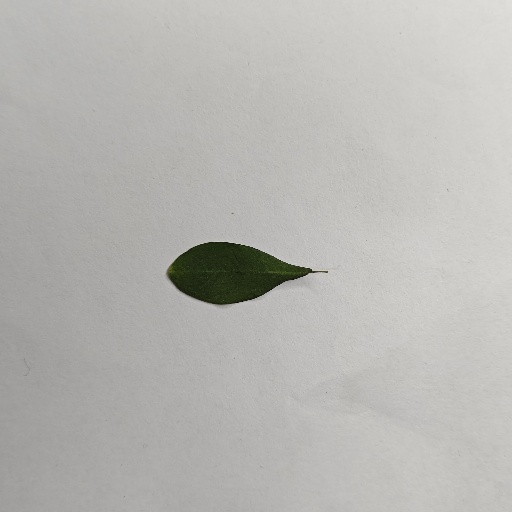
Species: Sojina
Leaf condition: Healthy Leaf